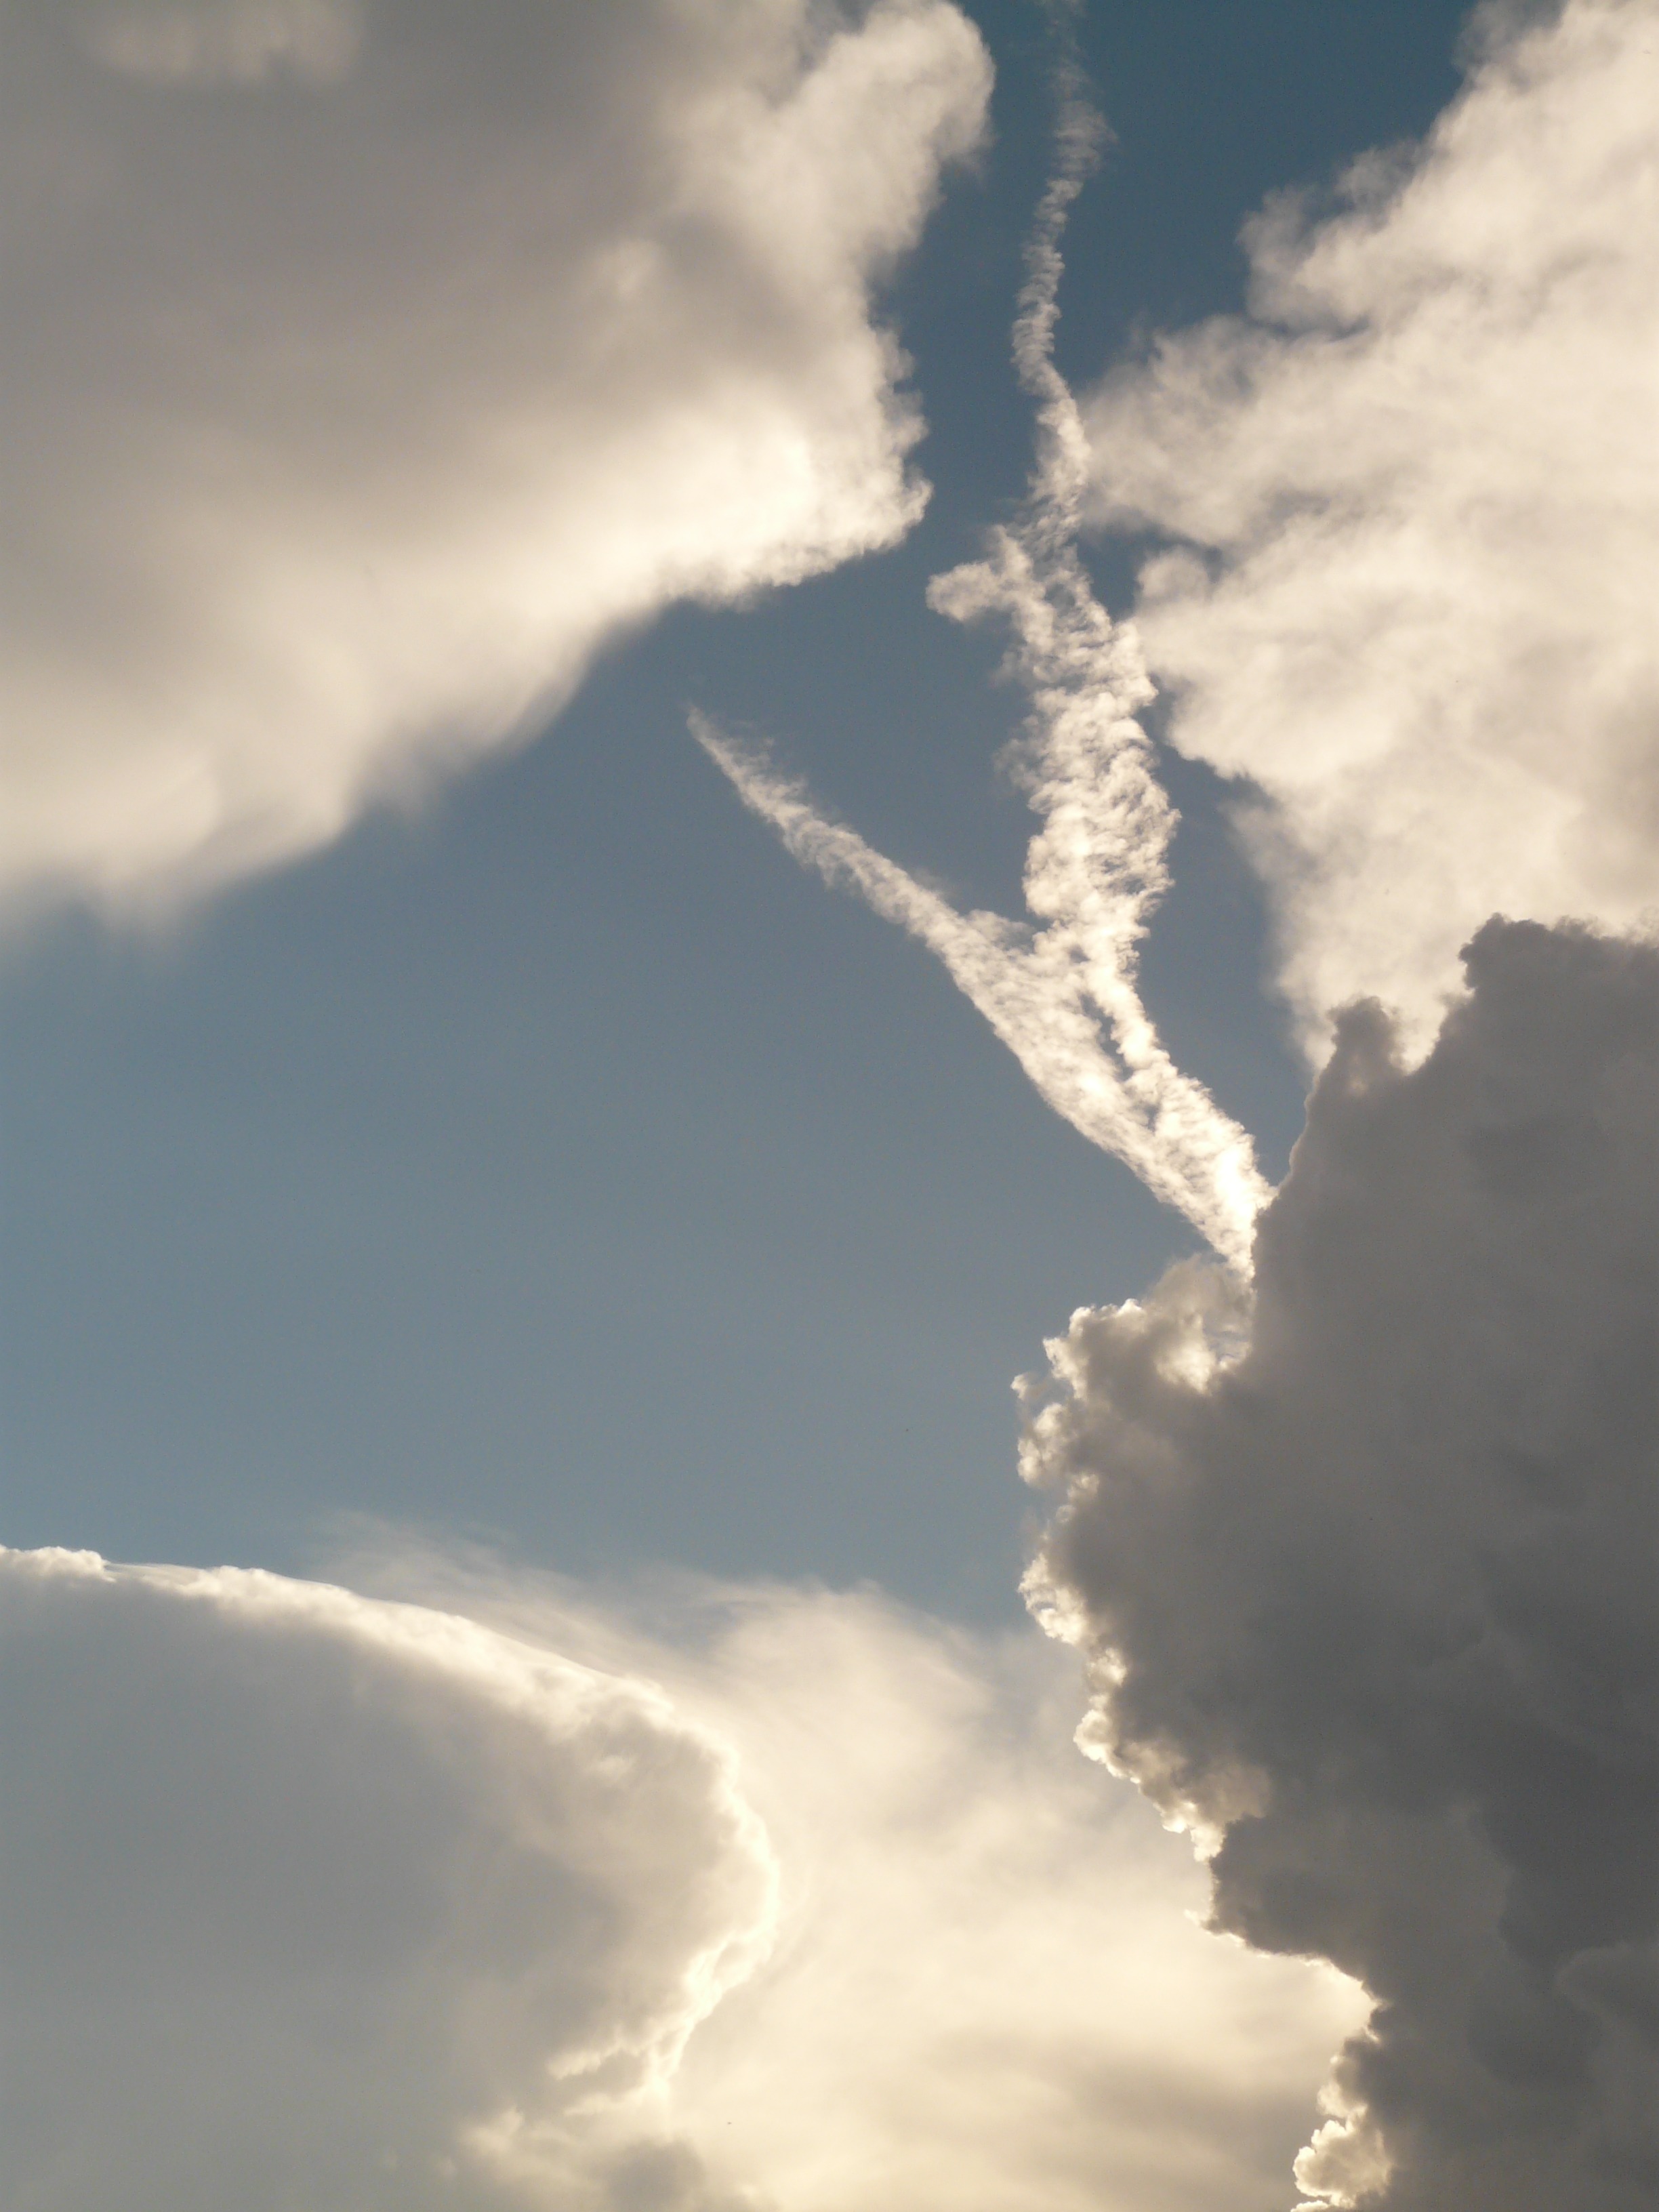
wing, cloud, sky, sun, white, sunlight, atmosphere, cumulus, blue, clouds, back light, cloud formation, meteorological phenomenon, atmosphere of earth, geological phenomenon